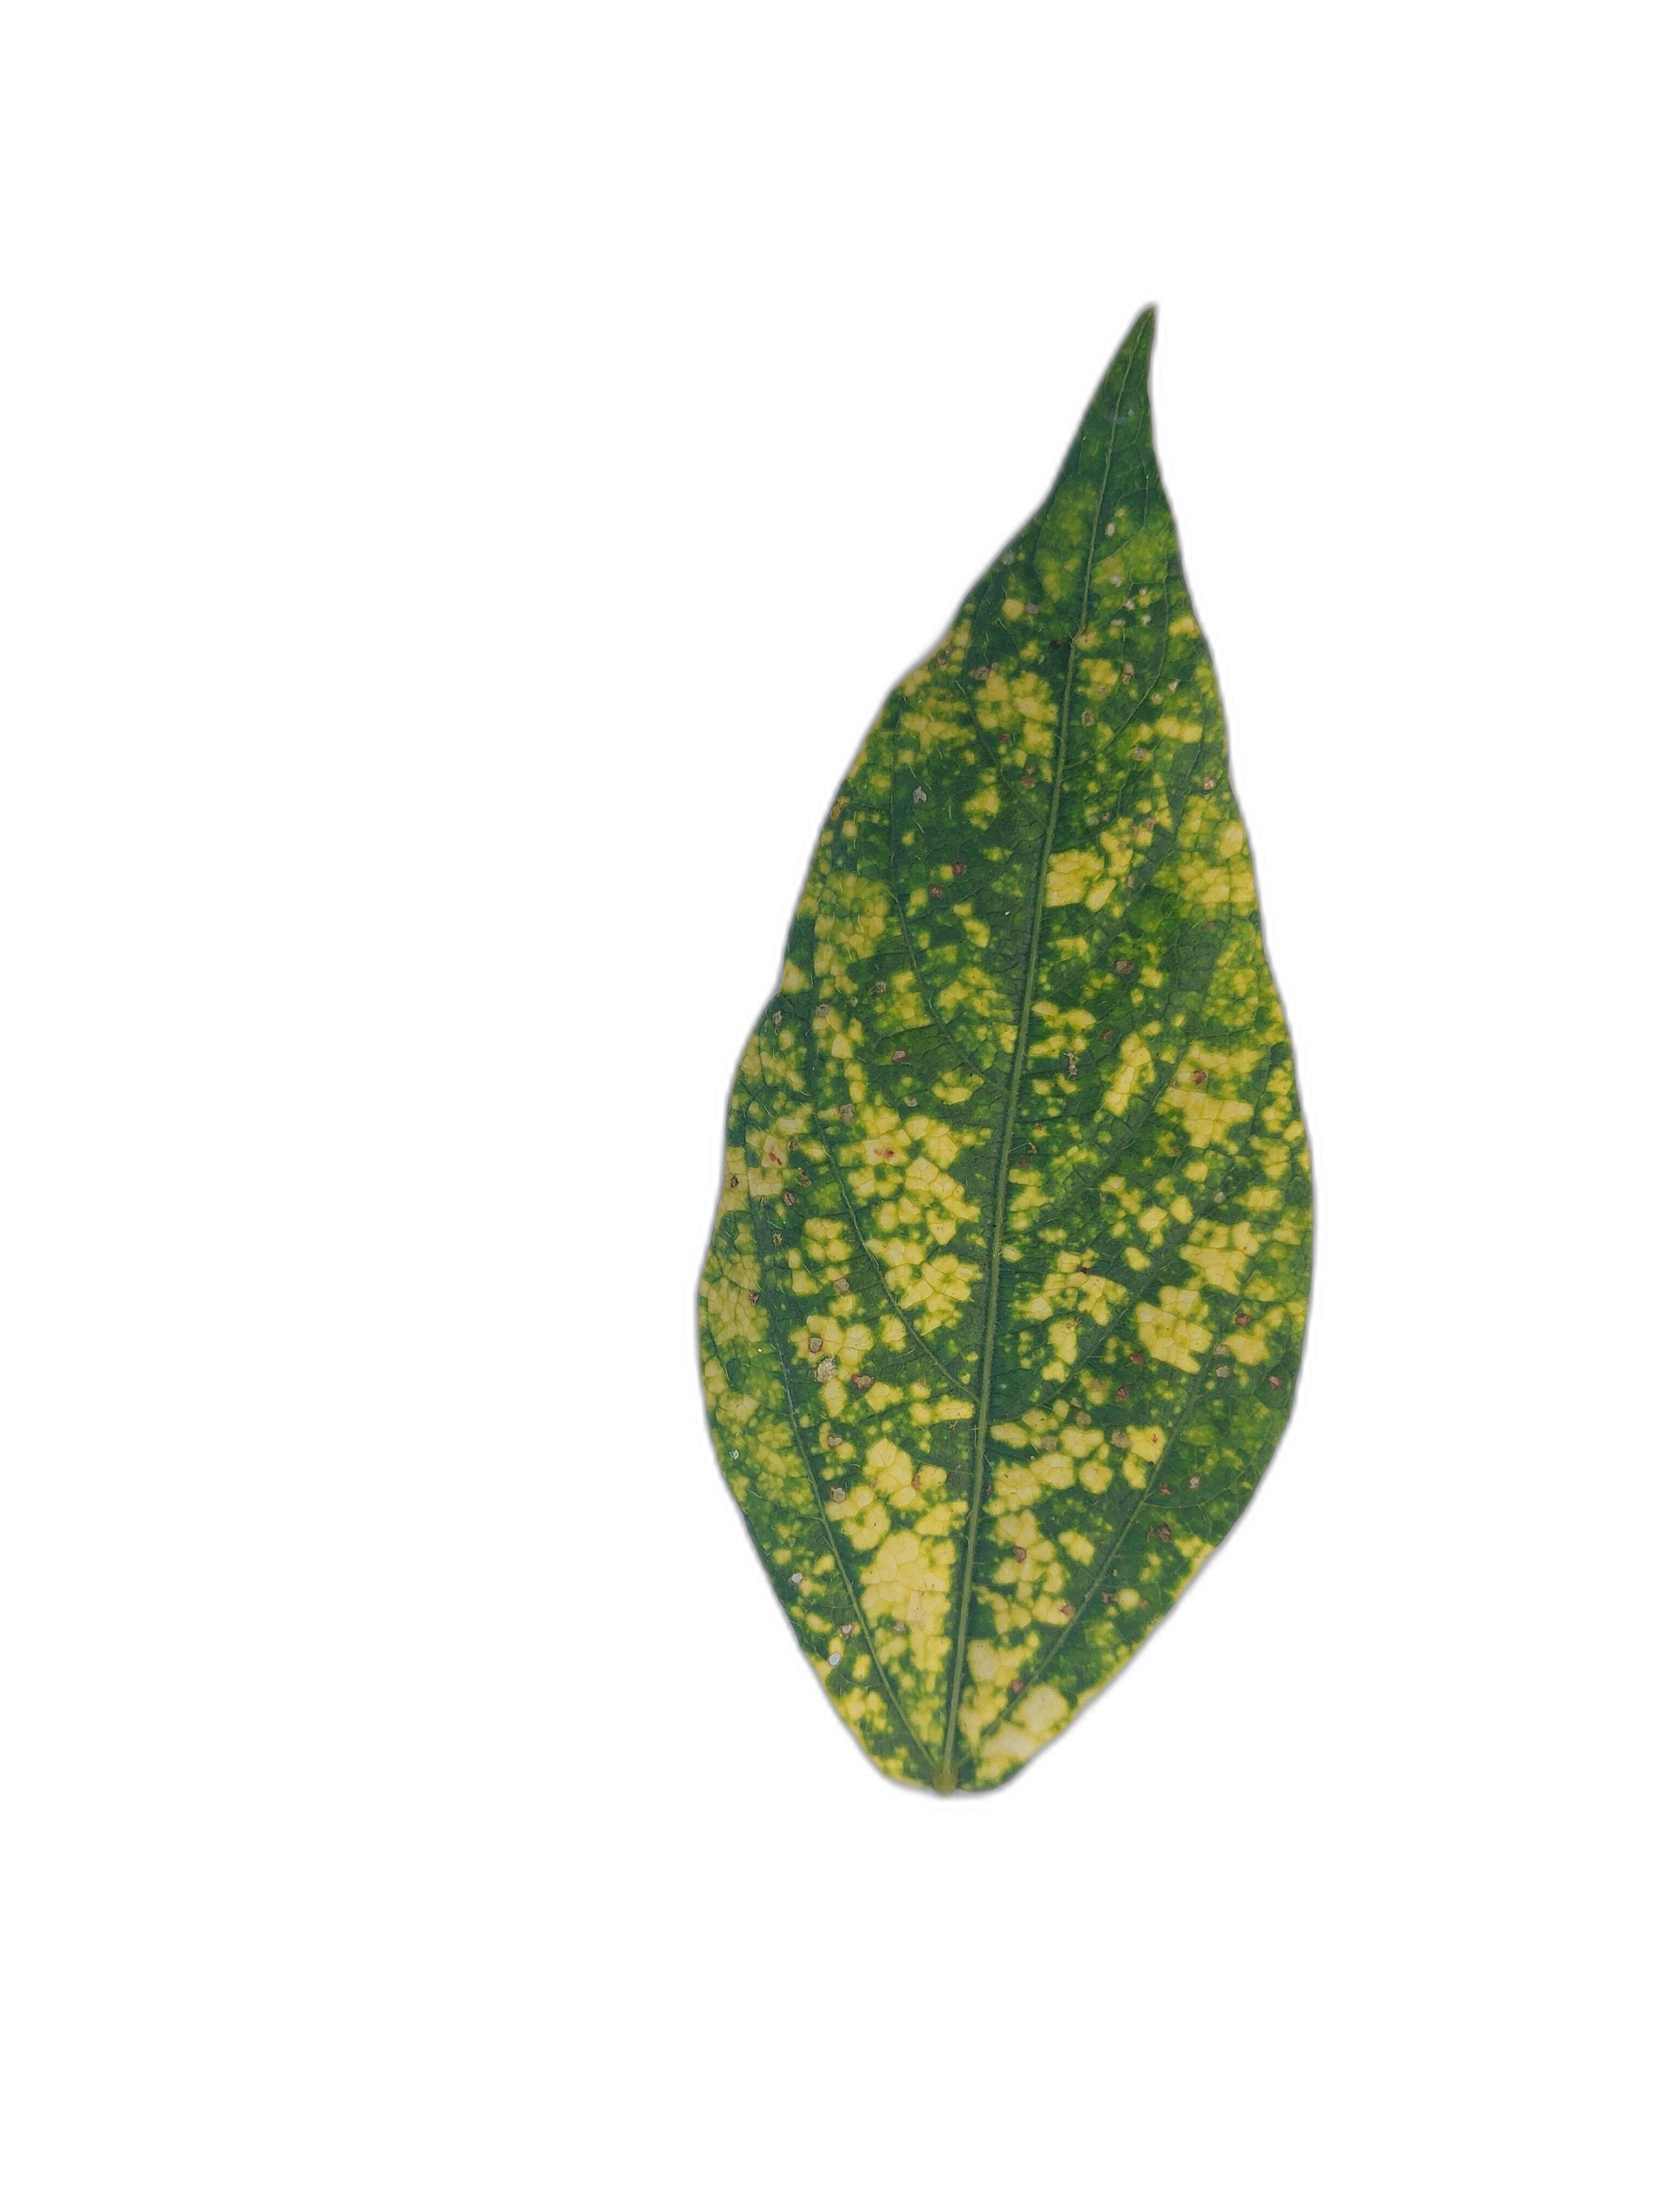
Label: Yellow Mosaic